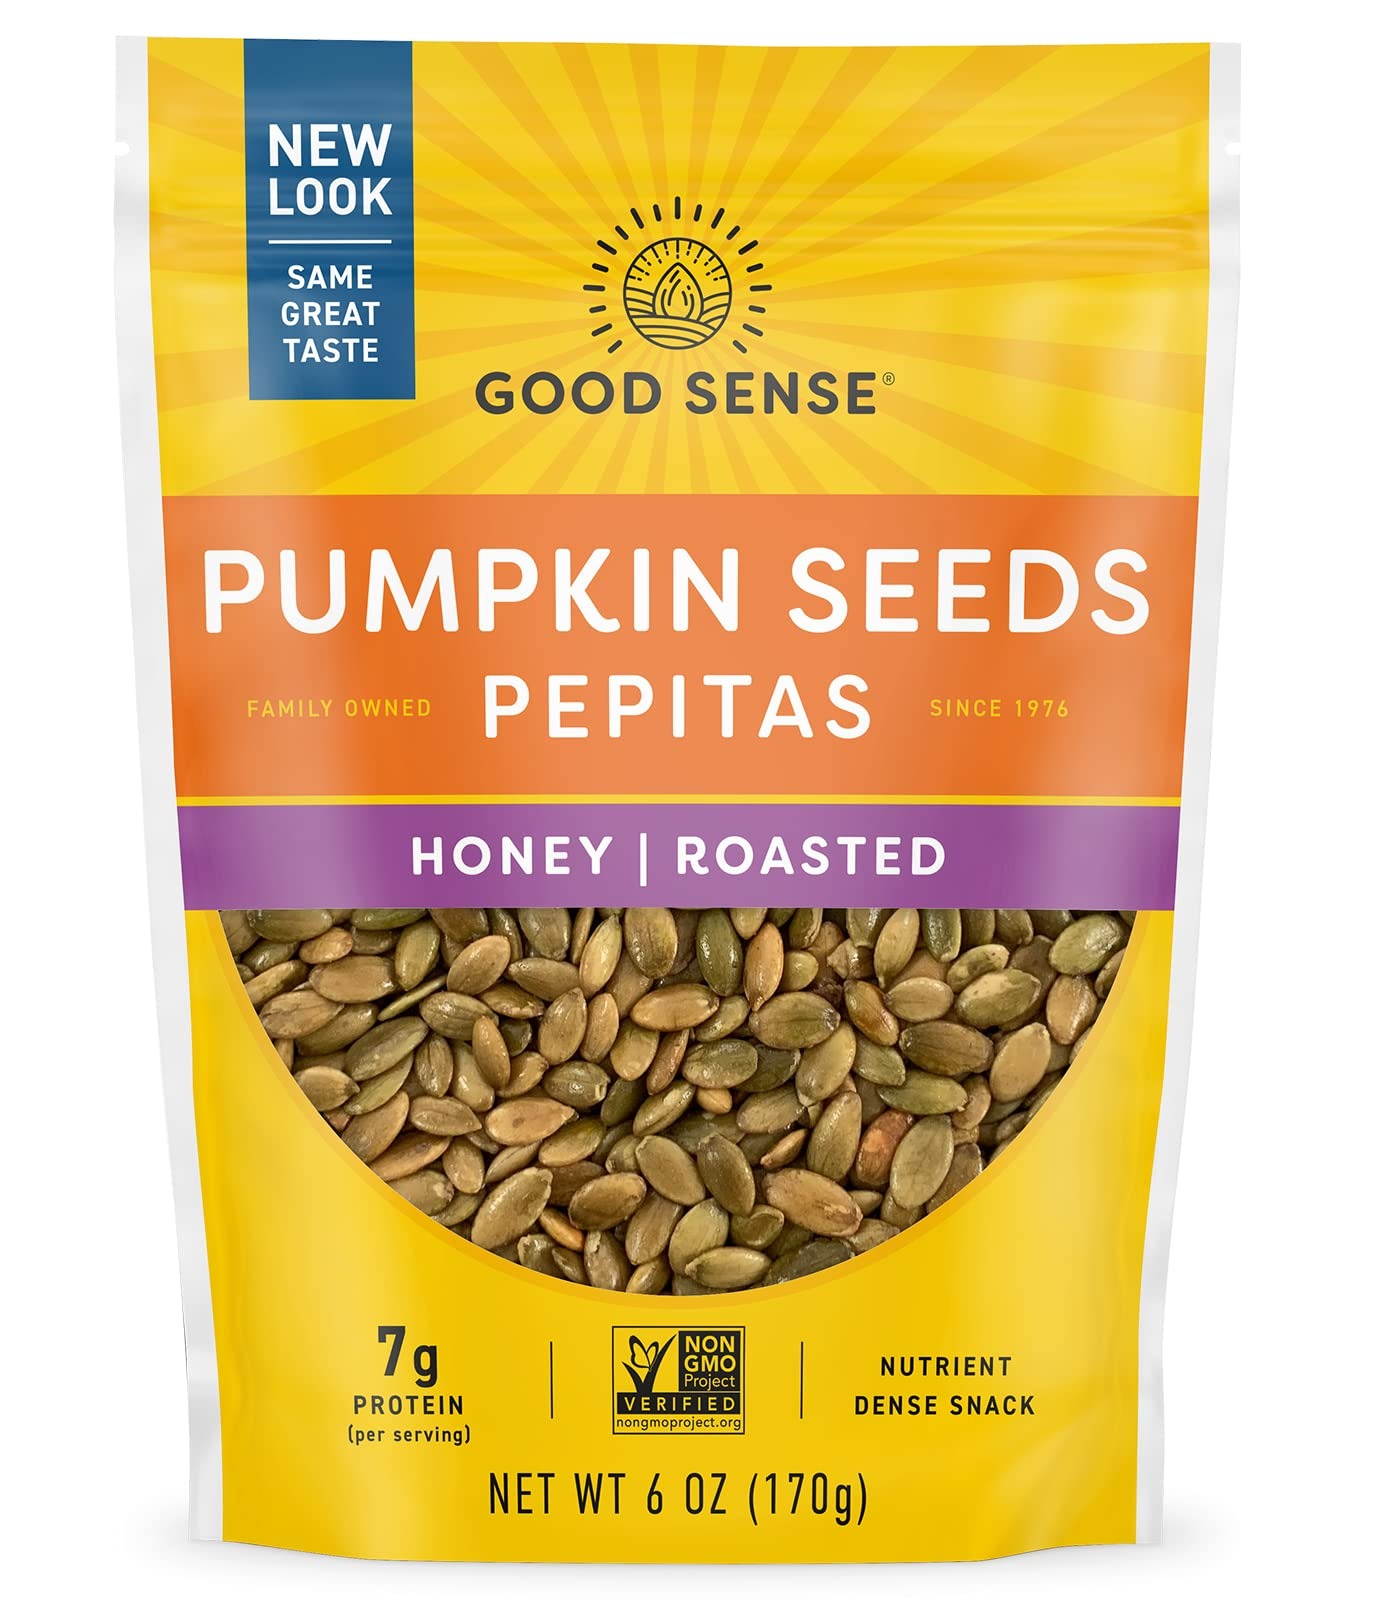
Item Name: Good Sense Good Sense Shelled Pumpkin Seeds (Pepitas), Honey Roasted - 6 Ounce bags (PACK OF 12)
Bullet Point 1: Good source of protein & fiber
Bullet Point 2: Low sodium
Bullet Point 3: Great everyday snack and good as a topper on salads, soups, granola and oatmeal
Bullet Point 4: 12 Re-sealable bags (6OZ each bag) for ultimate freshness
Value: 72.0
Unit: Ounce

Price: 48.27